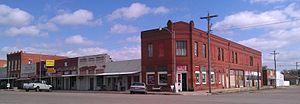
La ville de Baird est le siège du comté de Callahan, dans l’État du Texas, aux États-Unis. Sa population s’élevait à 1 496 habitants lors du recensement de 2010, estimée à 1 513 habitants en 2016. Elle est nommée en hommage à Matthew Baird, propriétaire de la Texas and Pacific Railway.